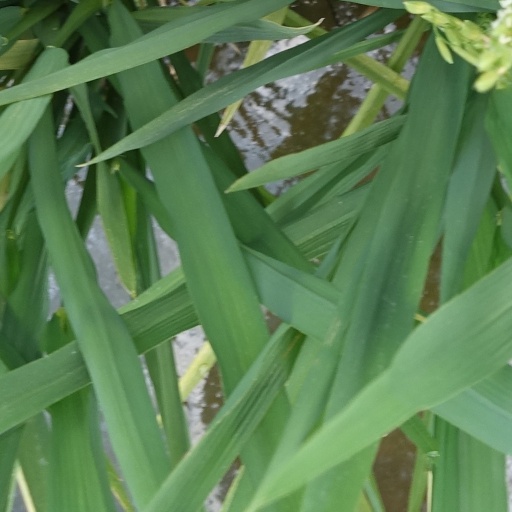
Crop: rice